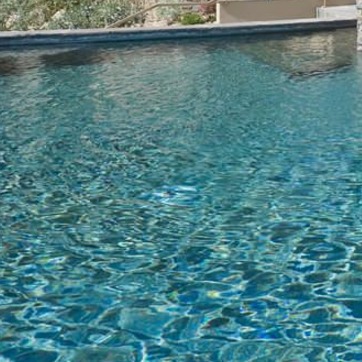
Material: water